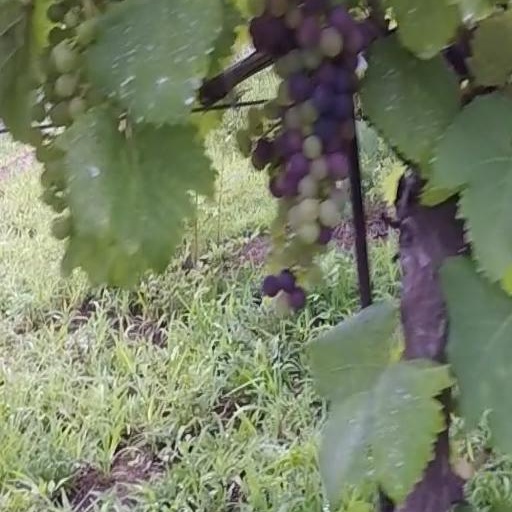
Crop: grape